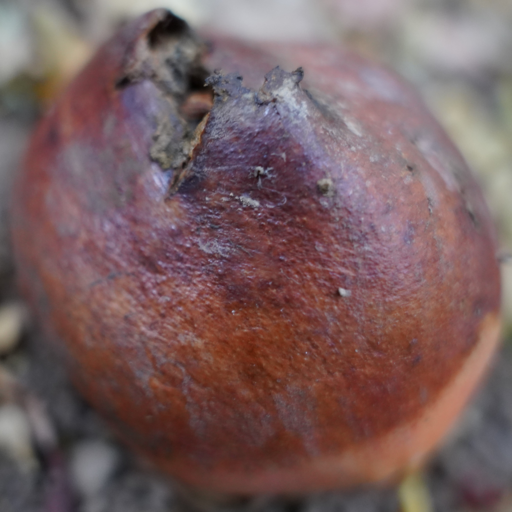
Label: Ectomyelois ceratoniae